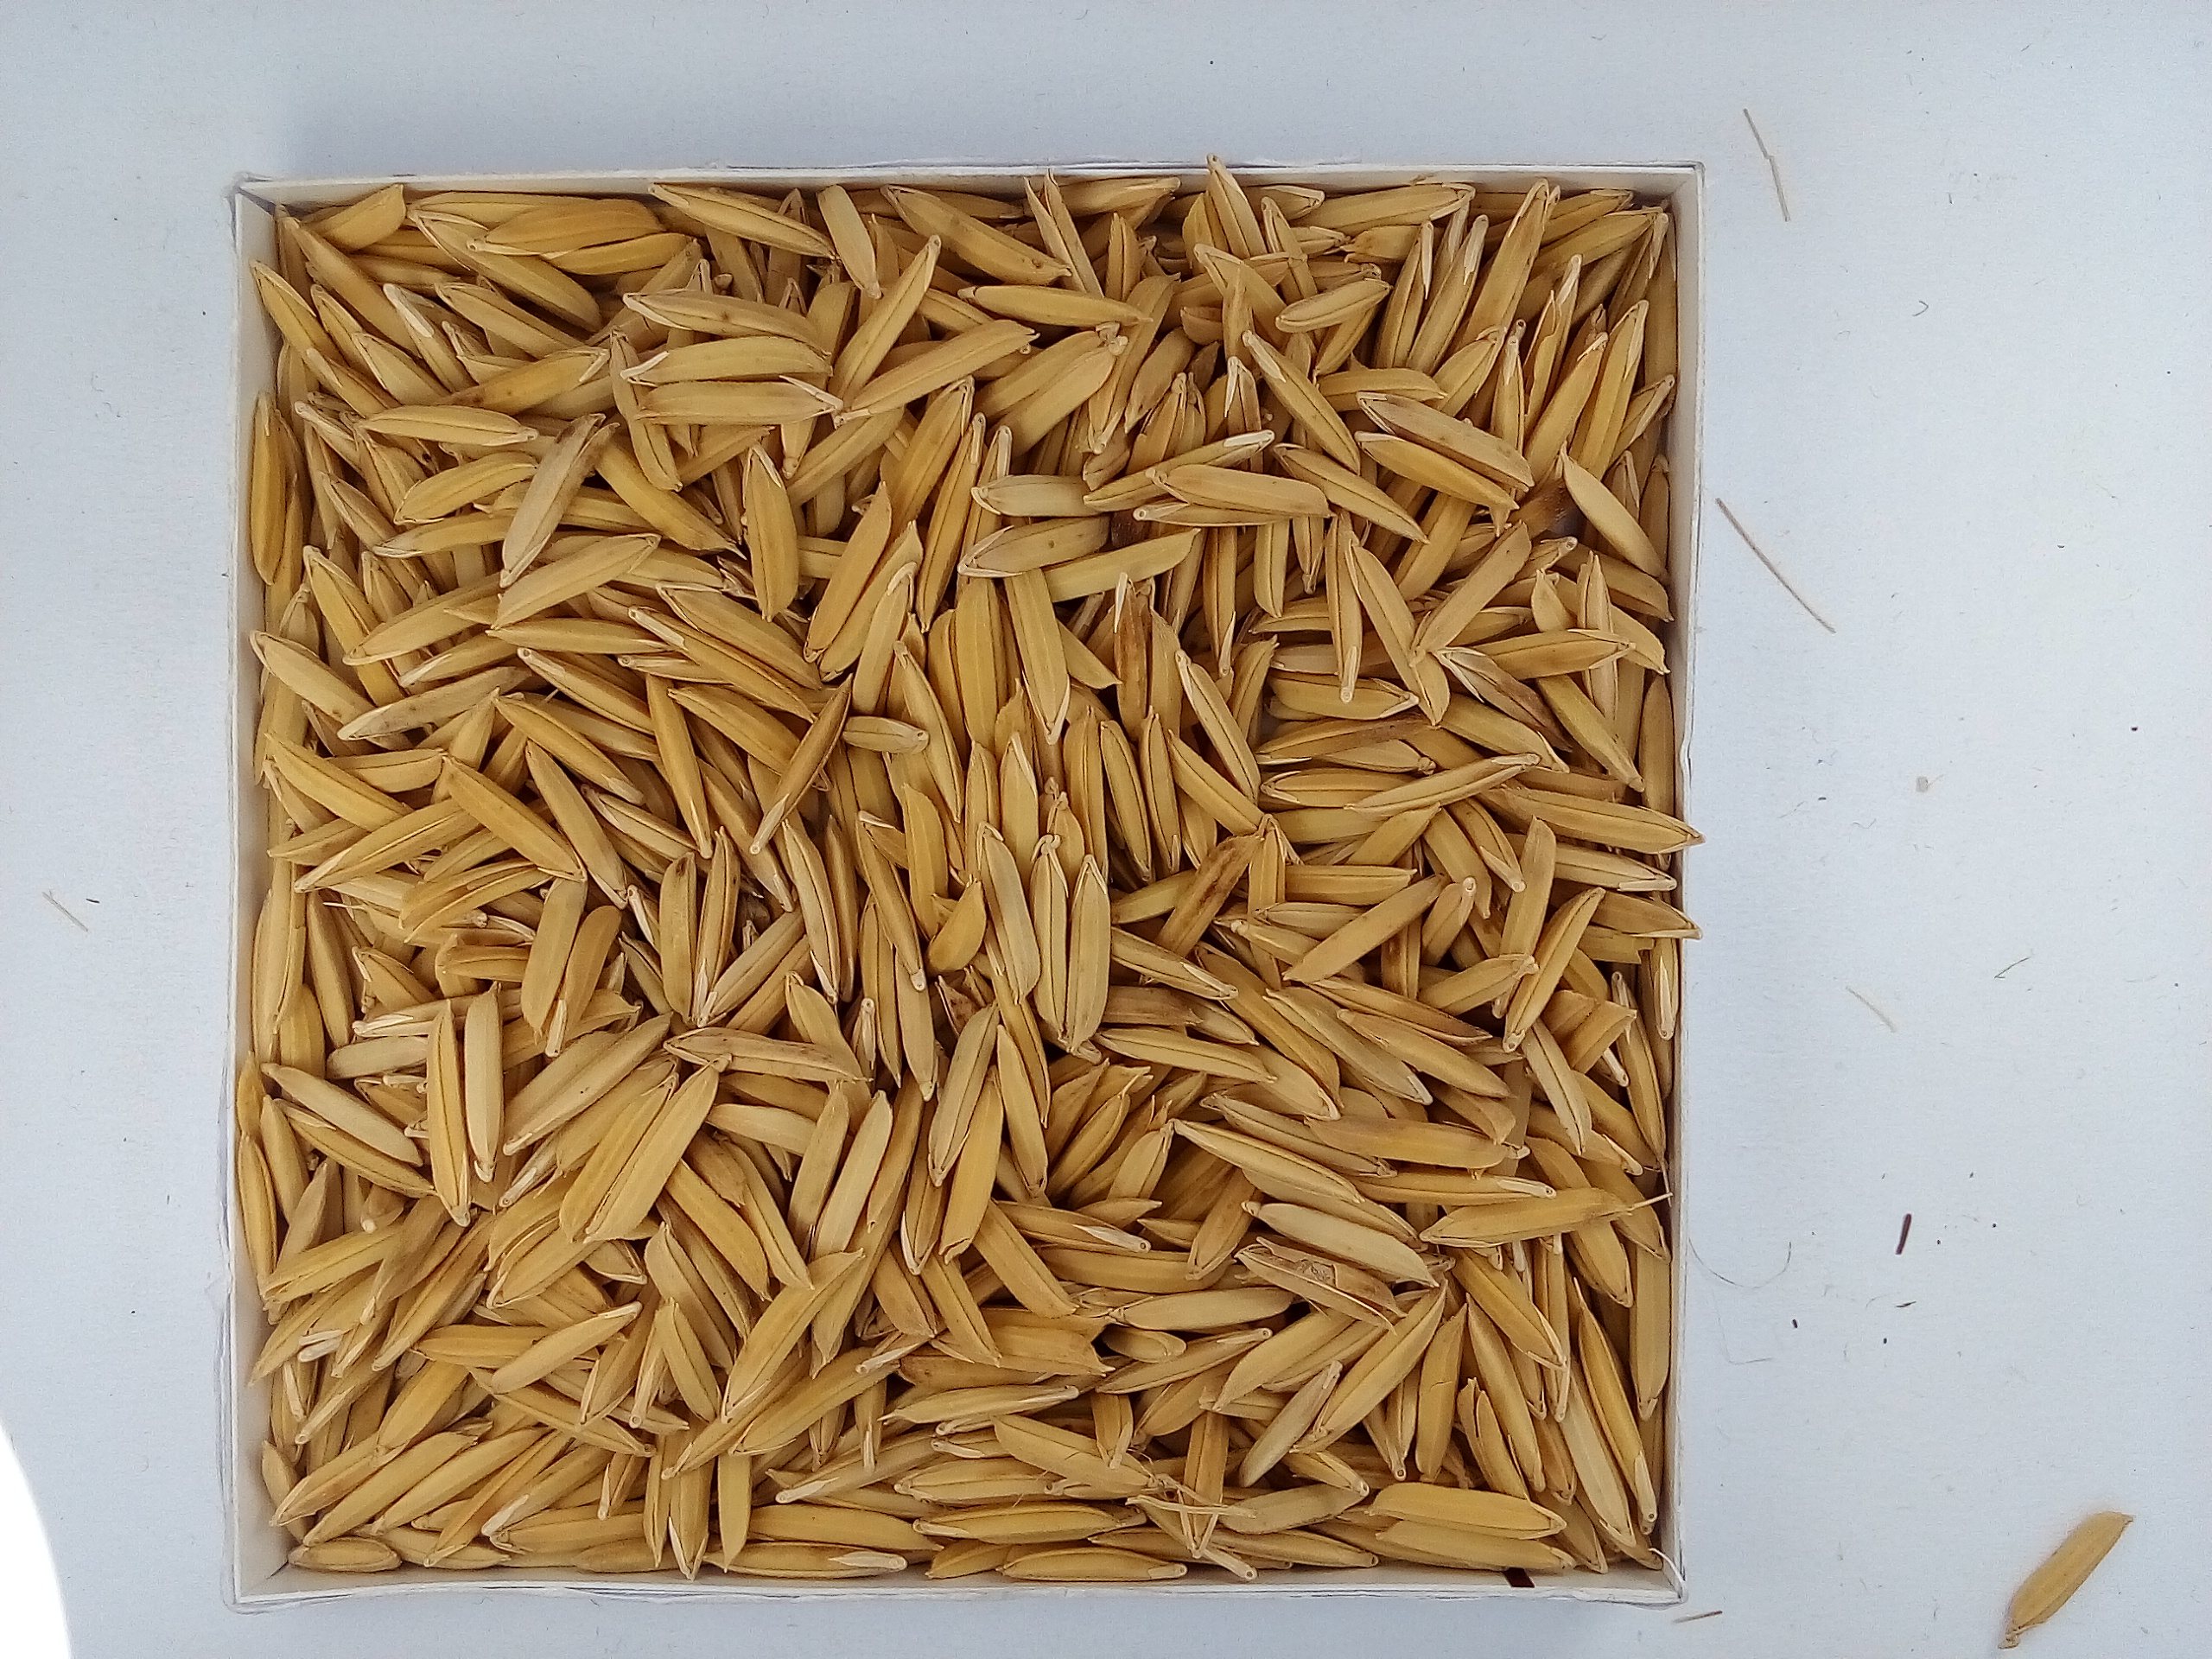
Rice seed variety: Unknown